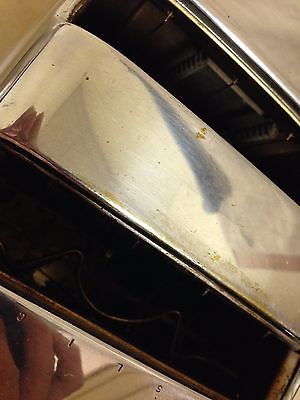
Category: toaster